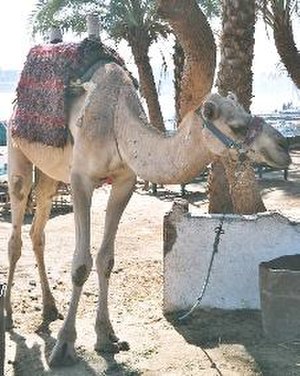
Dromedar
Dromedar
Dromedar
Dromedaren tilhører familien Camelidae, men skelnes fra kamelen på at den kun har én pukkel mod kamelens to. Dromedaren levede oprindeligt vildt i Sahara og på den Arabiske Halvø. Den kaldes derfor også for "Arabian camel" på engelsk. I dag findes der ikke oprindelige vildtlevende bestande mere.